Insulin

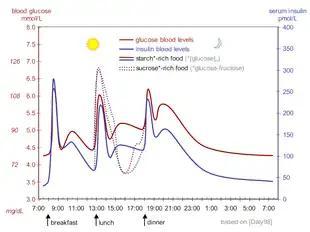
The idealized diagram shows the fluctuation of blood sugar (red) and the sugar-lowering hormone insulin (blue) in humans during the course of a day containing three meals. In addition, the effect of a sugar-rich versus a starch-rich meal is highlighted.

The blood insulin level can be measured in international units, such as μIU/mL or in molar concentration, such as pmol/L, where 1 μIU/mL equals 6.945 pmol/L. A typical blood level between meals is 8–11 μIU/mL (57–79 pmol/L).